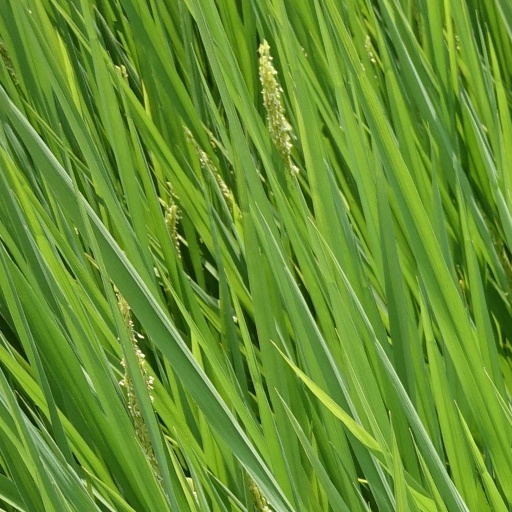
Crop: rice